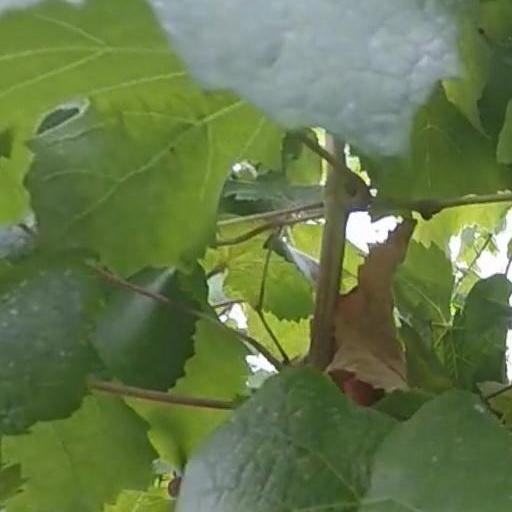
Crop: grape